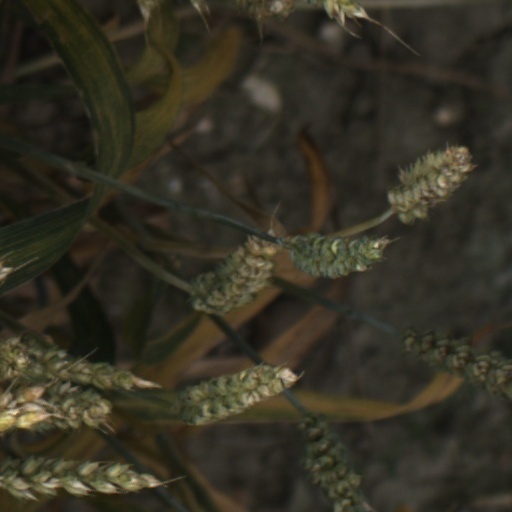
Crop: wheat